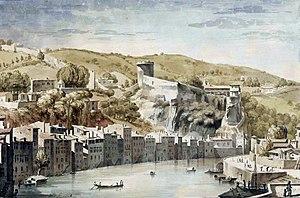
Jean Jacques de Boissieu est un dessinateur, graveur et peintre français, né le 30 novembre 1736 à Lyon où il est mort le 1ᵉʳ mars 1810.